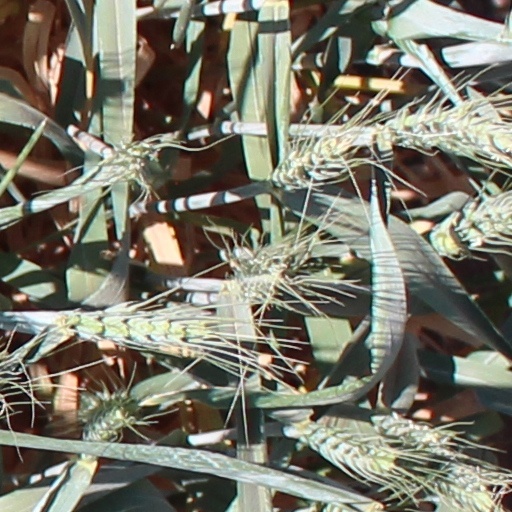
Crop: wheat